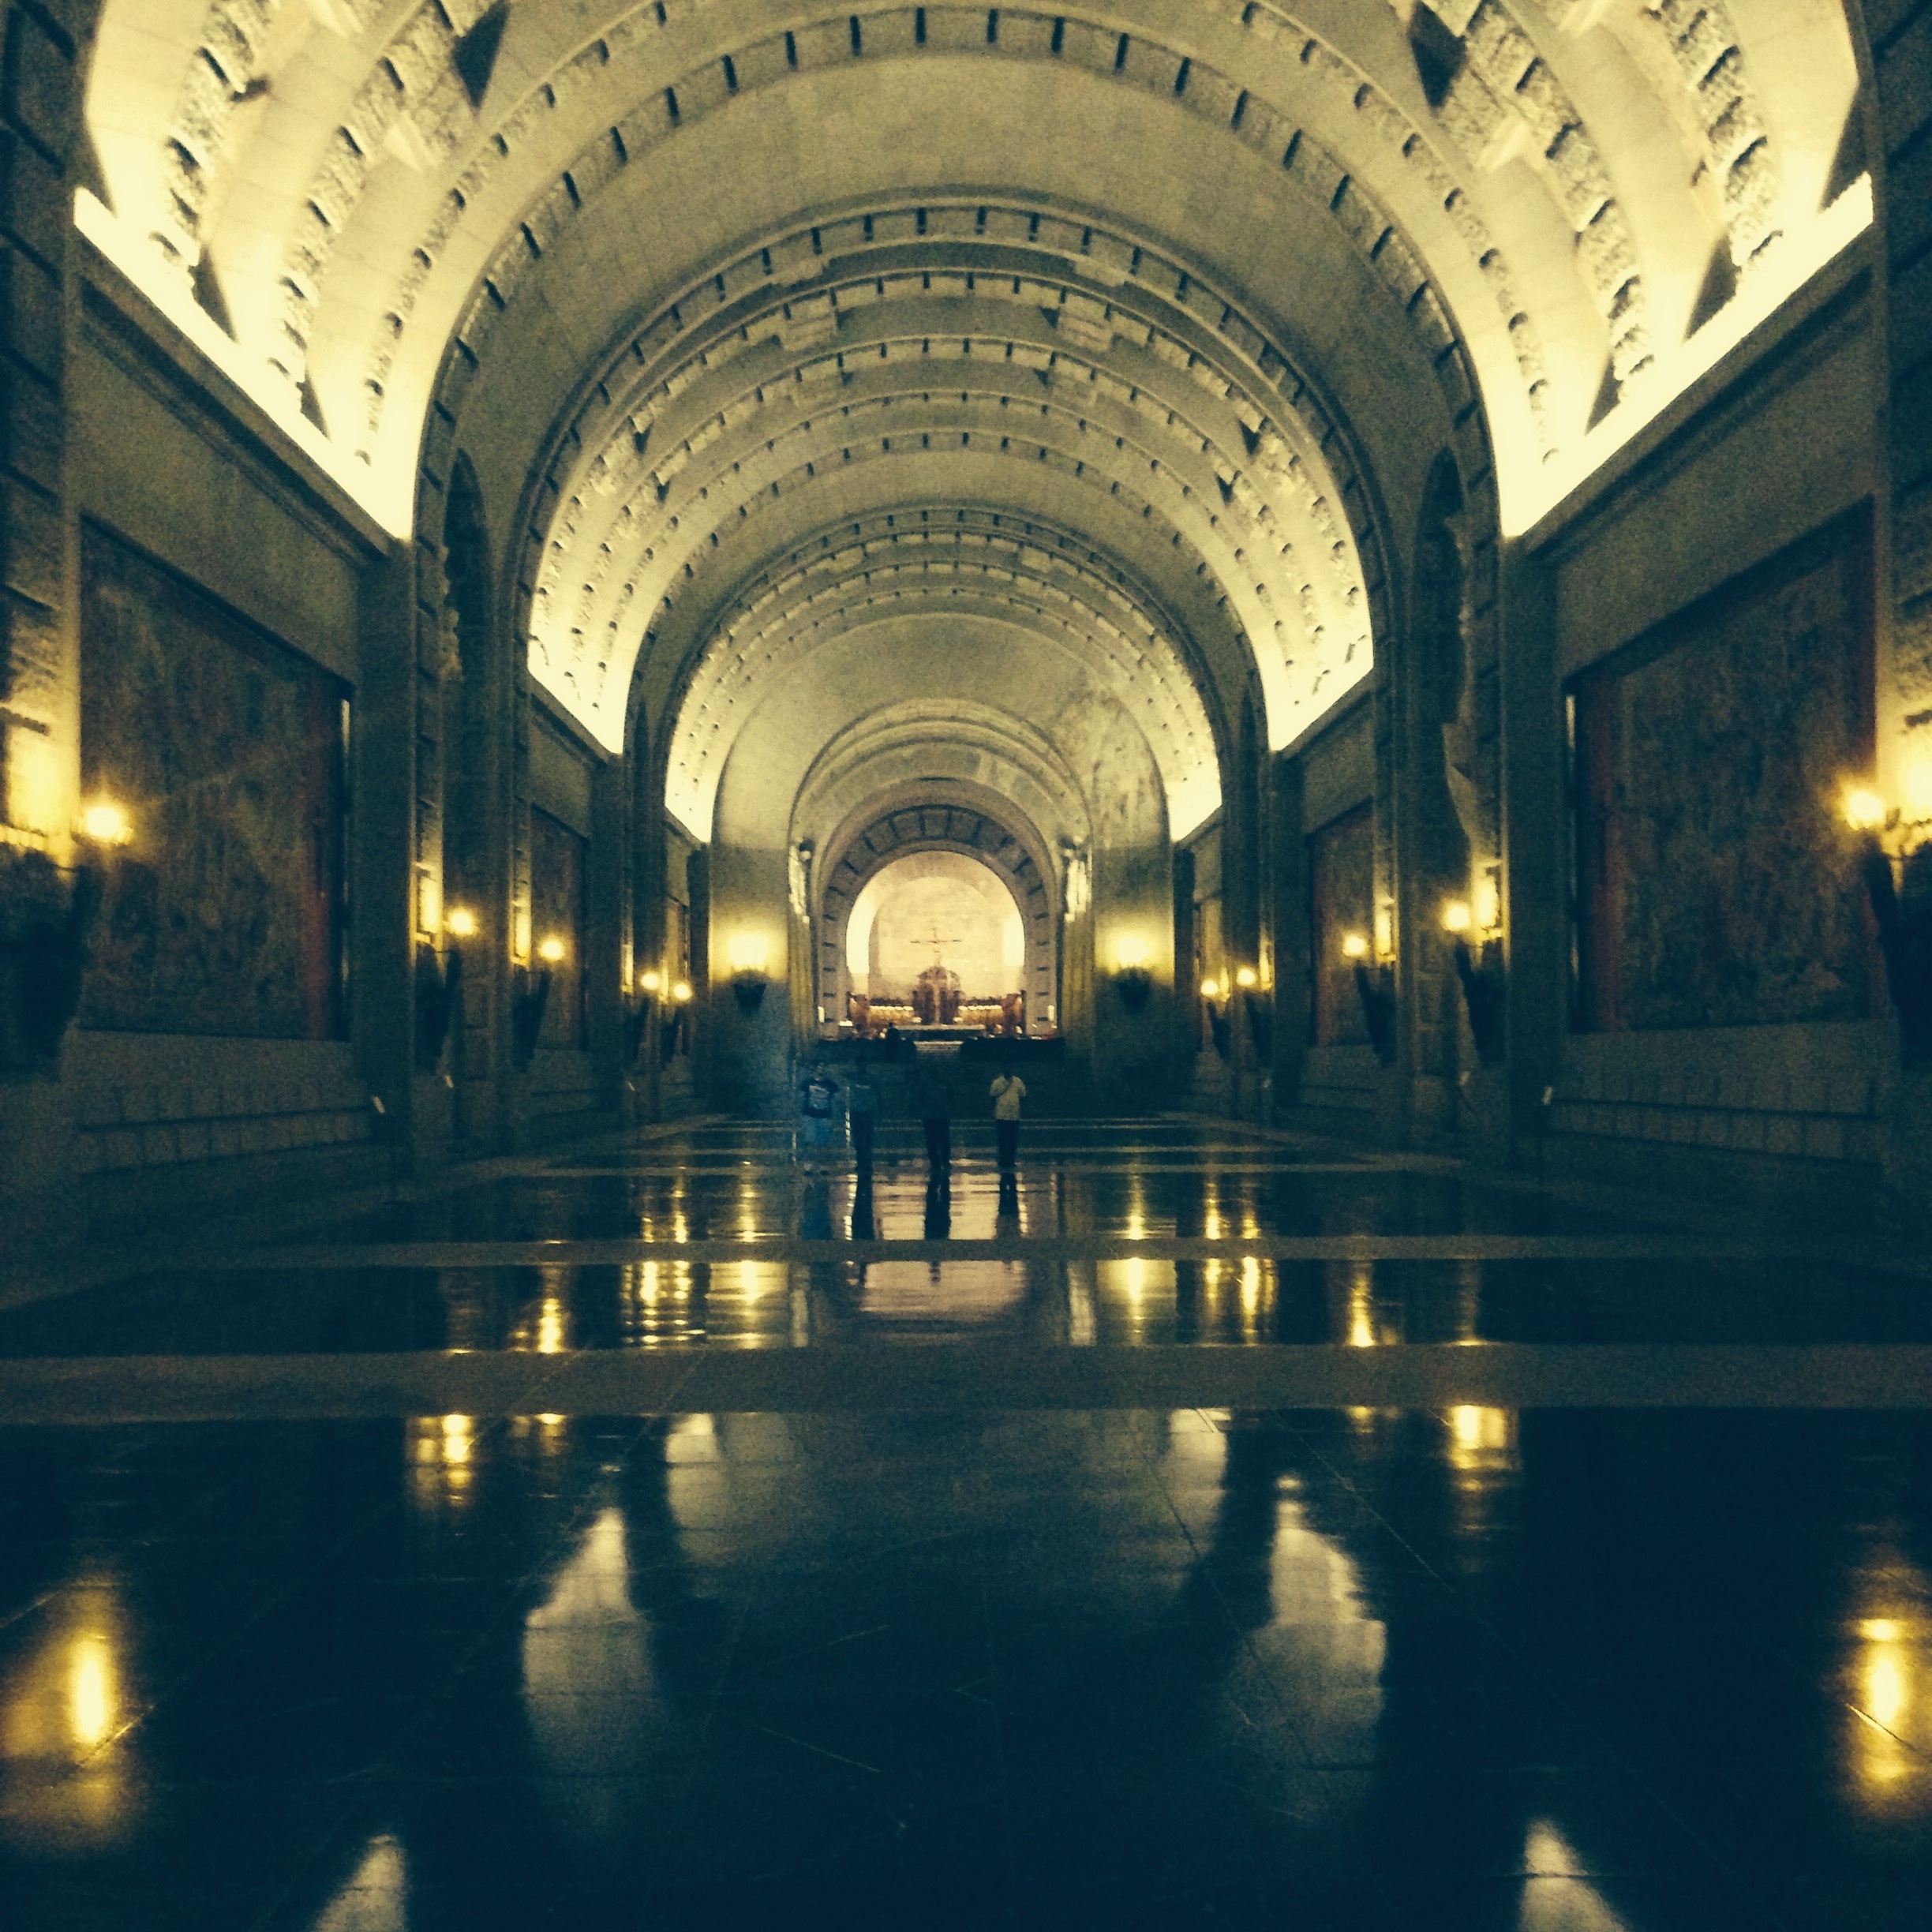
light, night, evening, reflection, waterway, symmetry